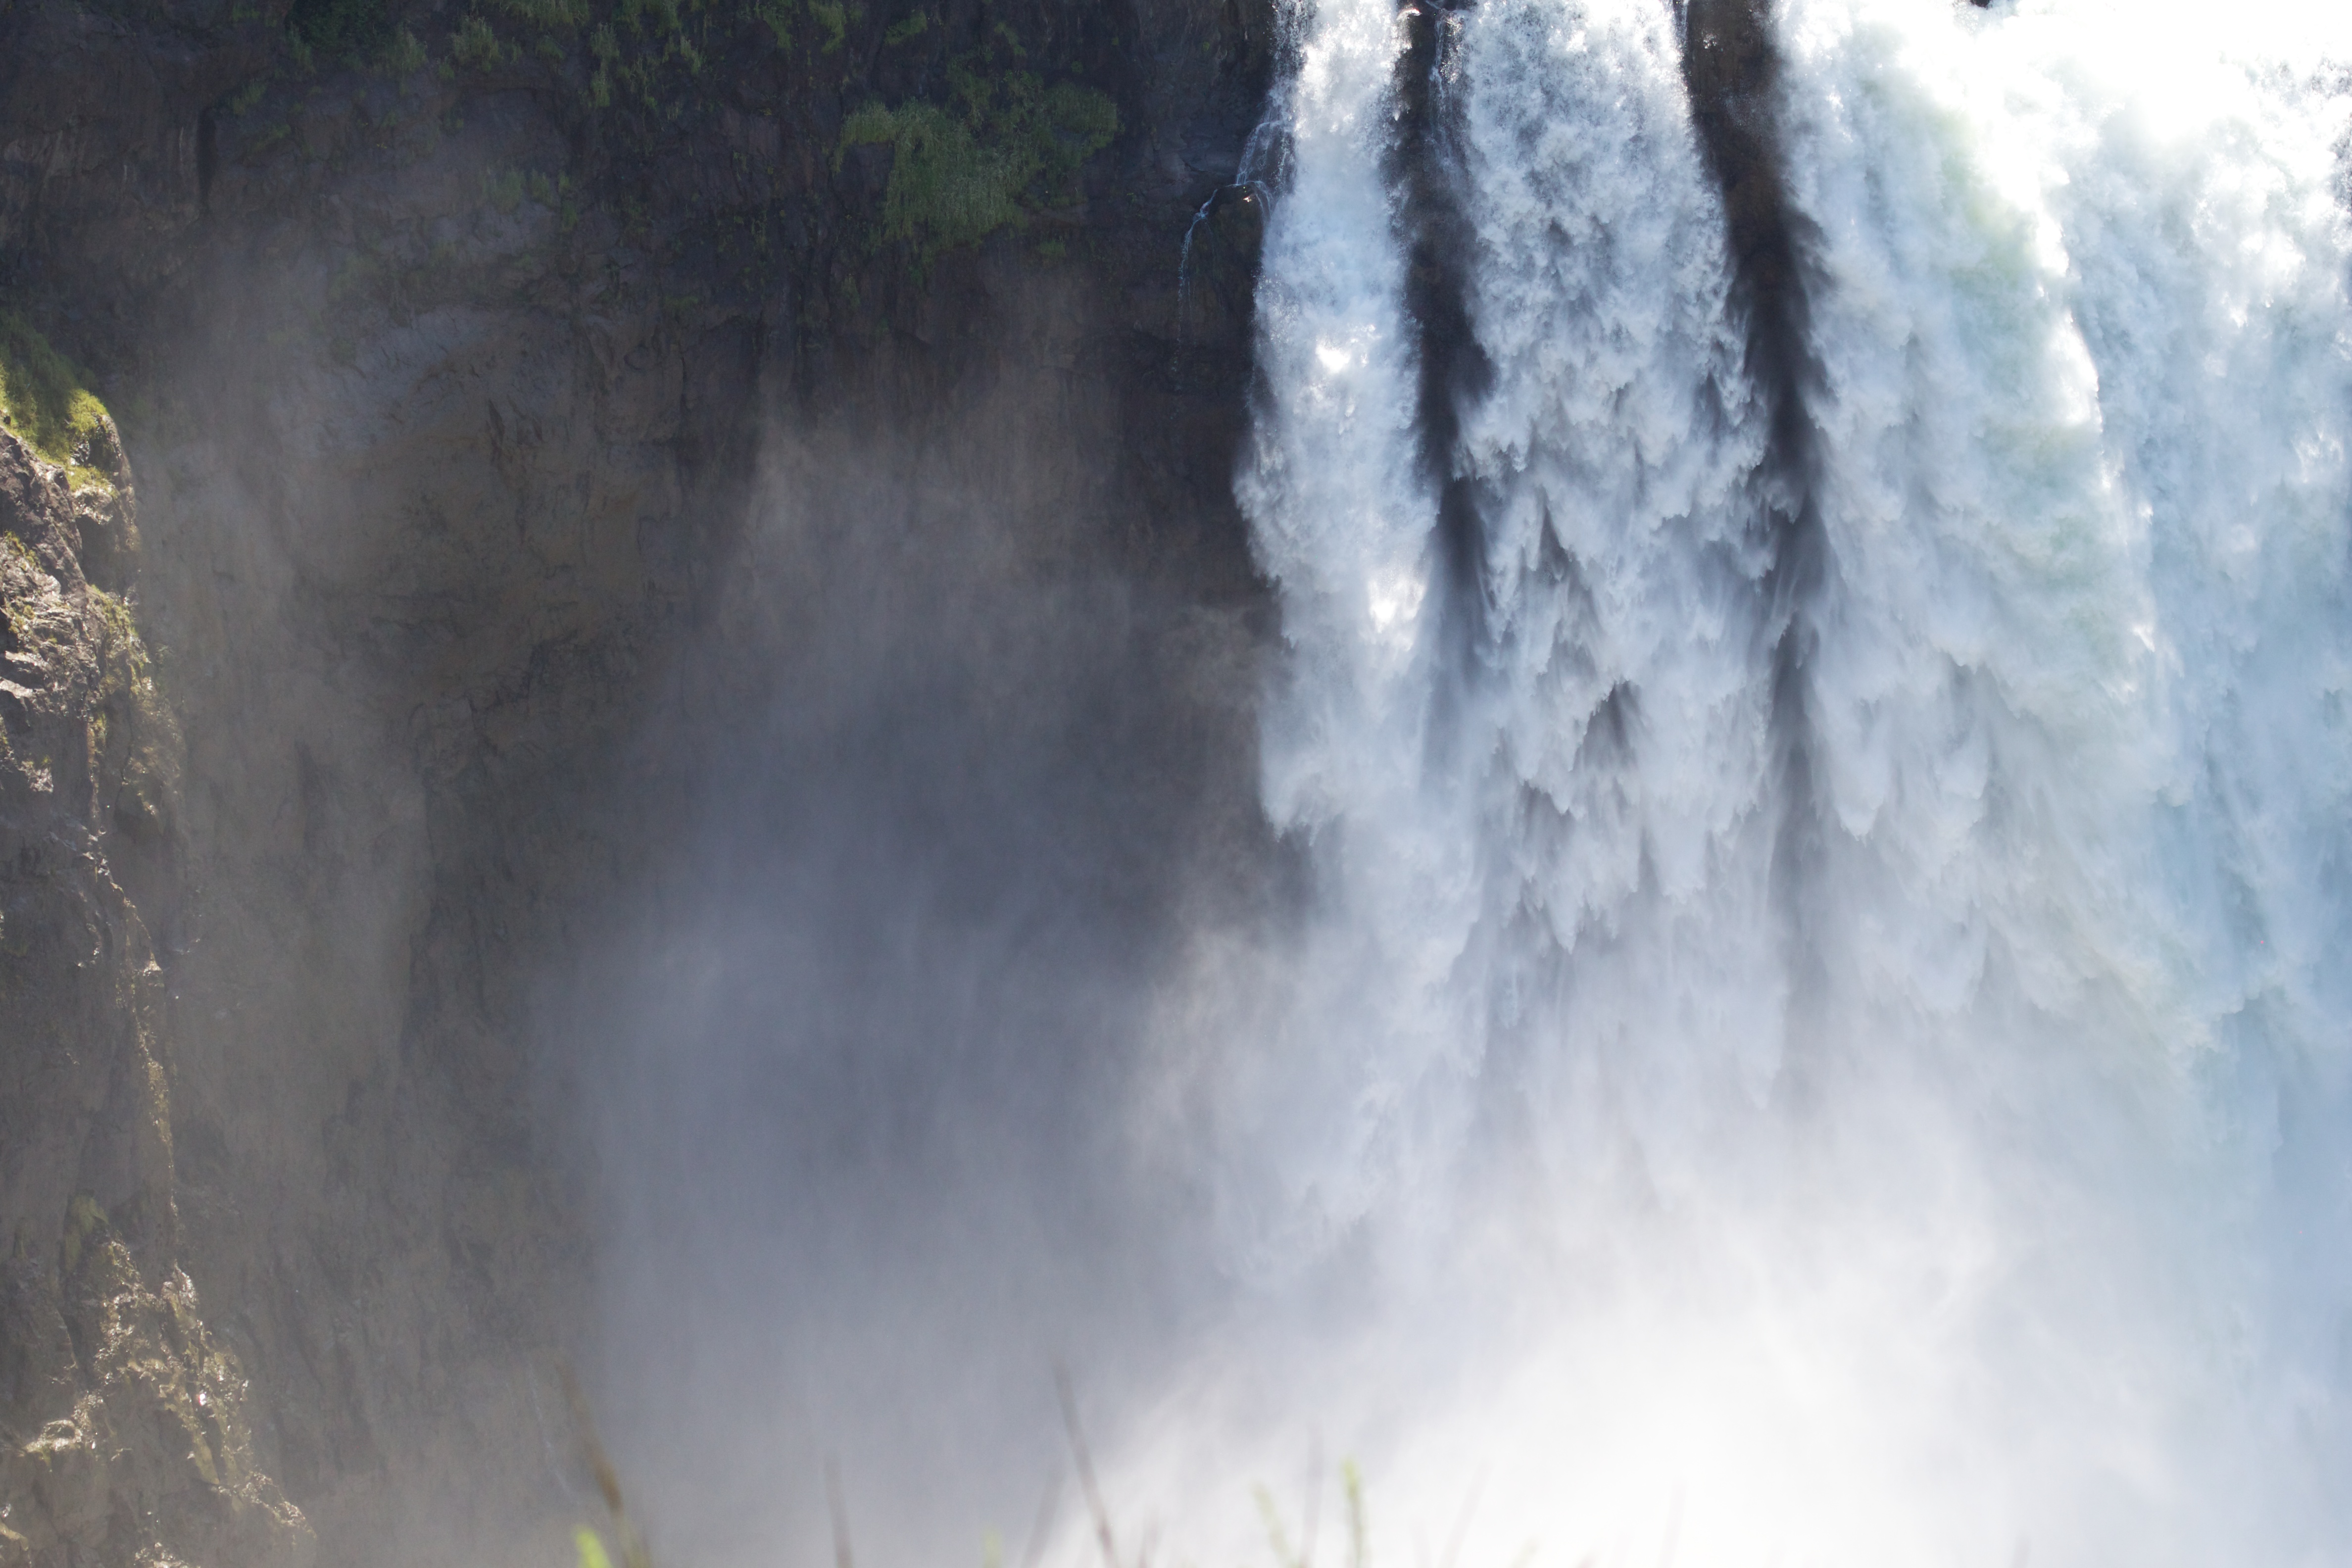
water, waterfall, mist, body of water, washington, odyssey, water feature, atmospheric phenomenon, geological phenomenon